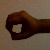
The image shows a hand gesture representing the number 0 in Indian Sign Language.